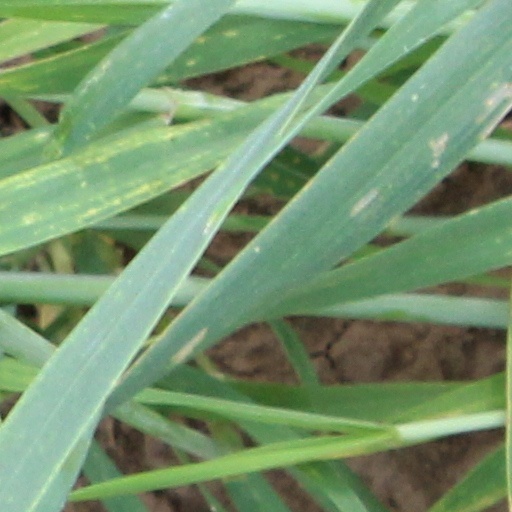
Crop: wheat